Rolls-Royce Falcon

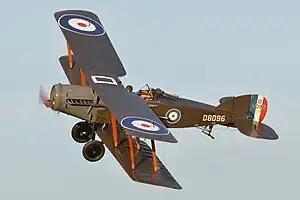
Rolls-Royce Falcon-powered Bristol F.2 Fighter

Bristol F.2B Fighter, "D-8096", is based at the Shuttleworth Collection and is powered by a Falcon III, this aircraft flies regularly in summer.